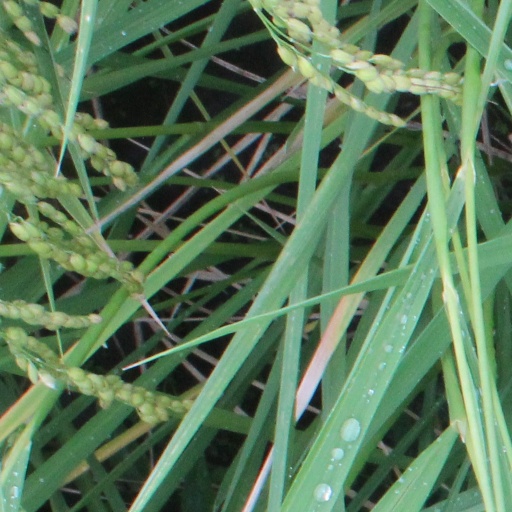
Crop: rice